Giorgi Dvali

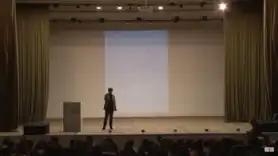
Gia Dvali giving a public lecture about the wormholes in the Free University of Tbilisi

Gia Dvali is a well-known and highly respected figure in the Georgian scientific community. In recent years, he has been a frequent speaker at universities throughout Georgia, where he has shared his expertise and insights with students and faculty. He is widely recognized for his contributions to the field of theoretical physics and has received significant attention and admiration from the media and the public.